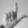
ASL letter: L